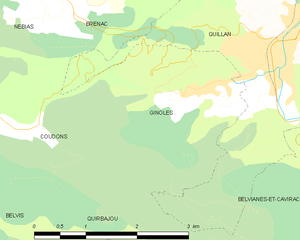
Carte des communes françaises: Ginoles